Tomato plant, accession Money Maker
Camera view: vertical (180 deg); turntable rotation: 210 degrees
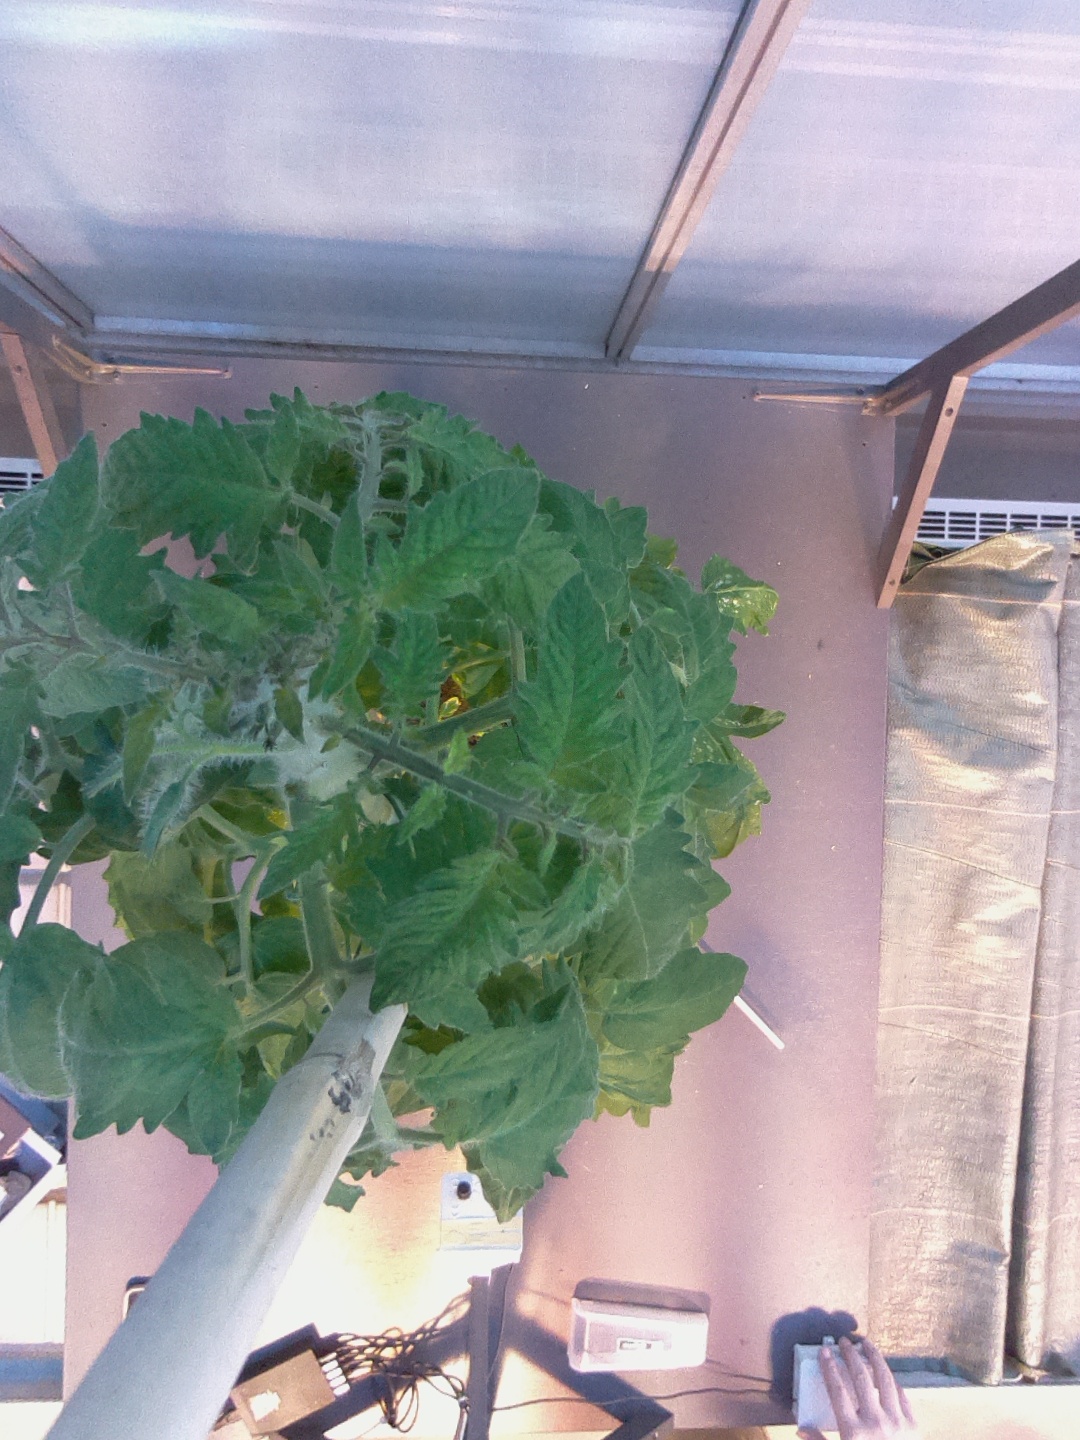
BBCH growth stage 63: 30%-40% of flowers open